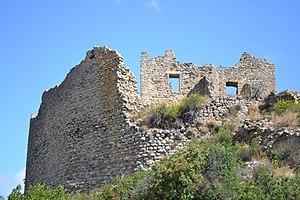
Château de Padern.
Le château de Padern surplombe le village du même nom, sur la route départementale 14 qui relie Cucugnan à Tuchan, dans le département français de l'Aude, en région Occitanie.